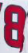
Number: 8